History of the British Raj

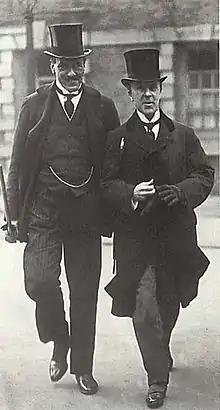
Edwin Montagu, left, the Secretary of State for India, whose report led to the Government of India Act 1919, also known as the Montford Reforms or the Montagu-Chelmsford Reforms.

Consequently, in 1917, even as Edwin Montagu announced the new constitutional reforms, a sedition committee chaired by a British judge, Mr. S. A. T. Rowlatt, was tasked with investigating wartime revolutionary conspiracies and the German and Bolshevik links to the violence in India, with the unstated goal of extending the government's wartime powers. The Rowlatt committee presented its report in July 1918 and identified three regions of conspiratorial insurgency: Bengal, the Bombay presidency, and the Punjab. To combat subversive acts in these regions, the committee recommended that the government use emergency powers akin to its wartime authority, which included the ability to try cases of sedition by a panel of three judges and without juries, exaction of securities from suspects, governmental overseeing of residences of suspects, and the power for provincial governments to arrest and detain suspects in short-term detention facilities and without trial.